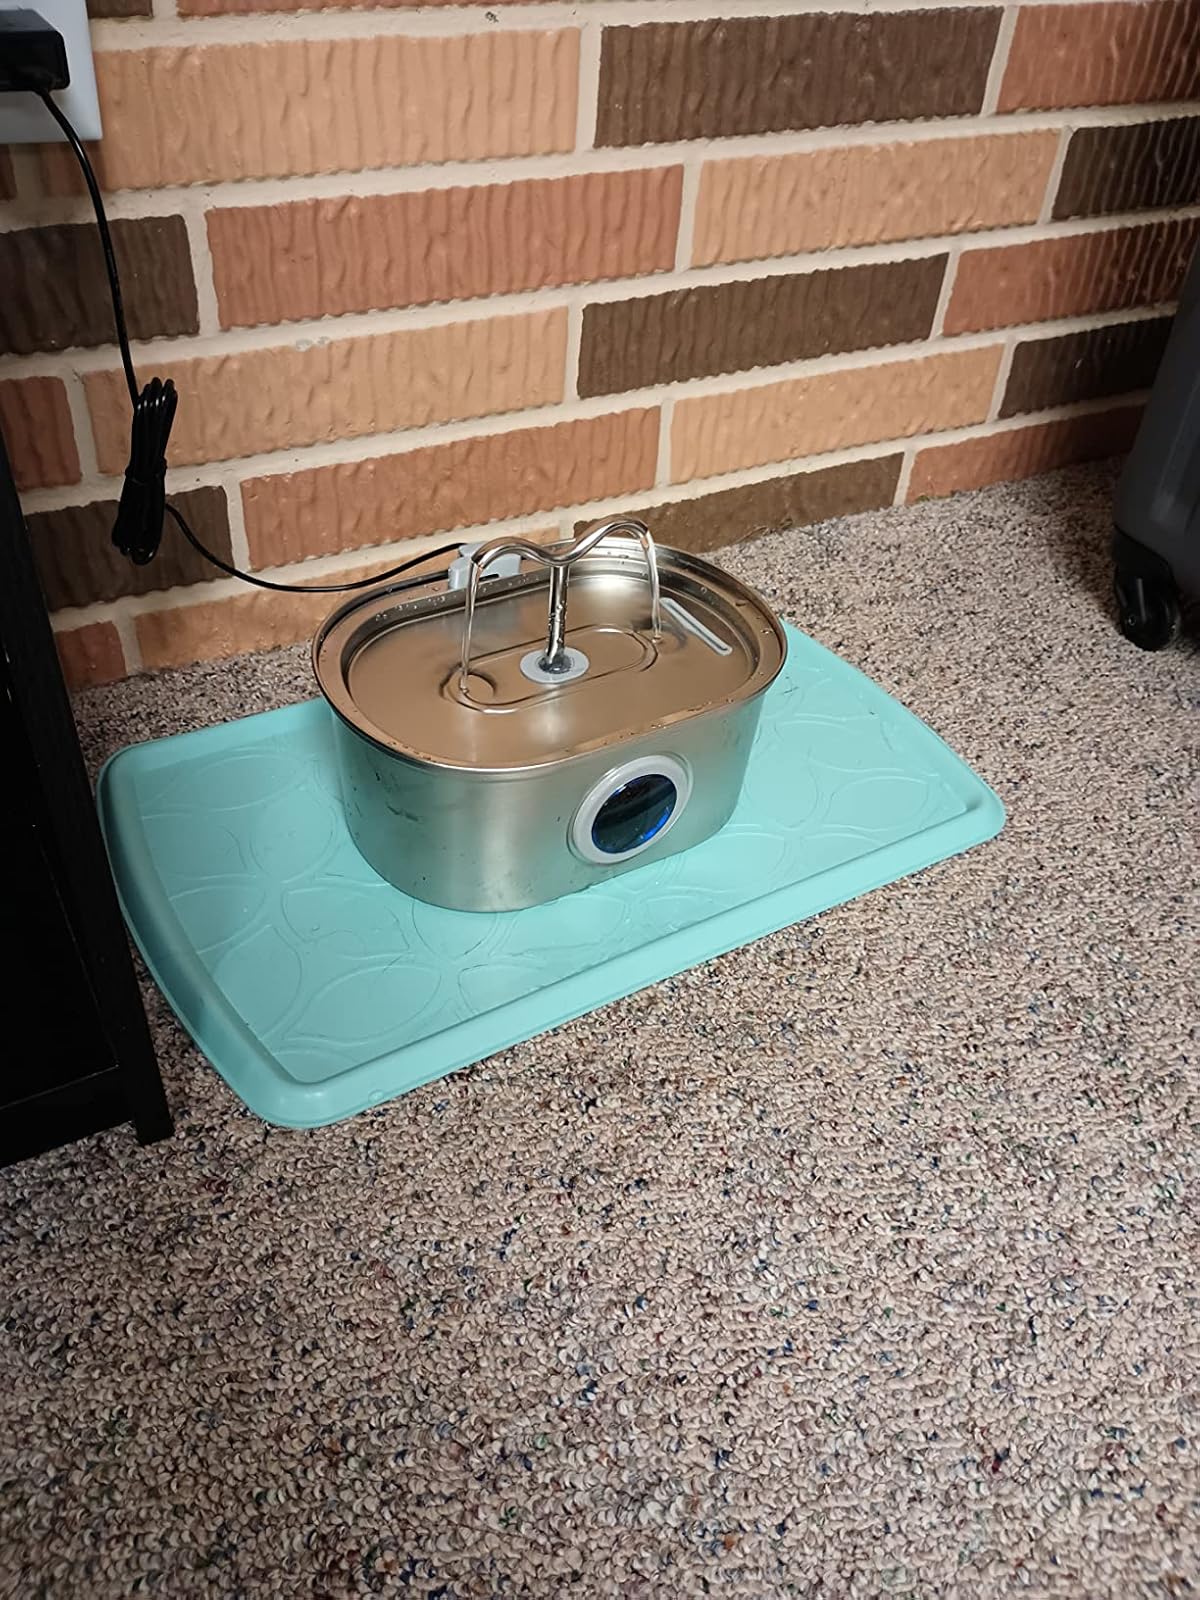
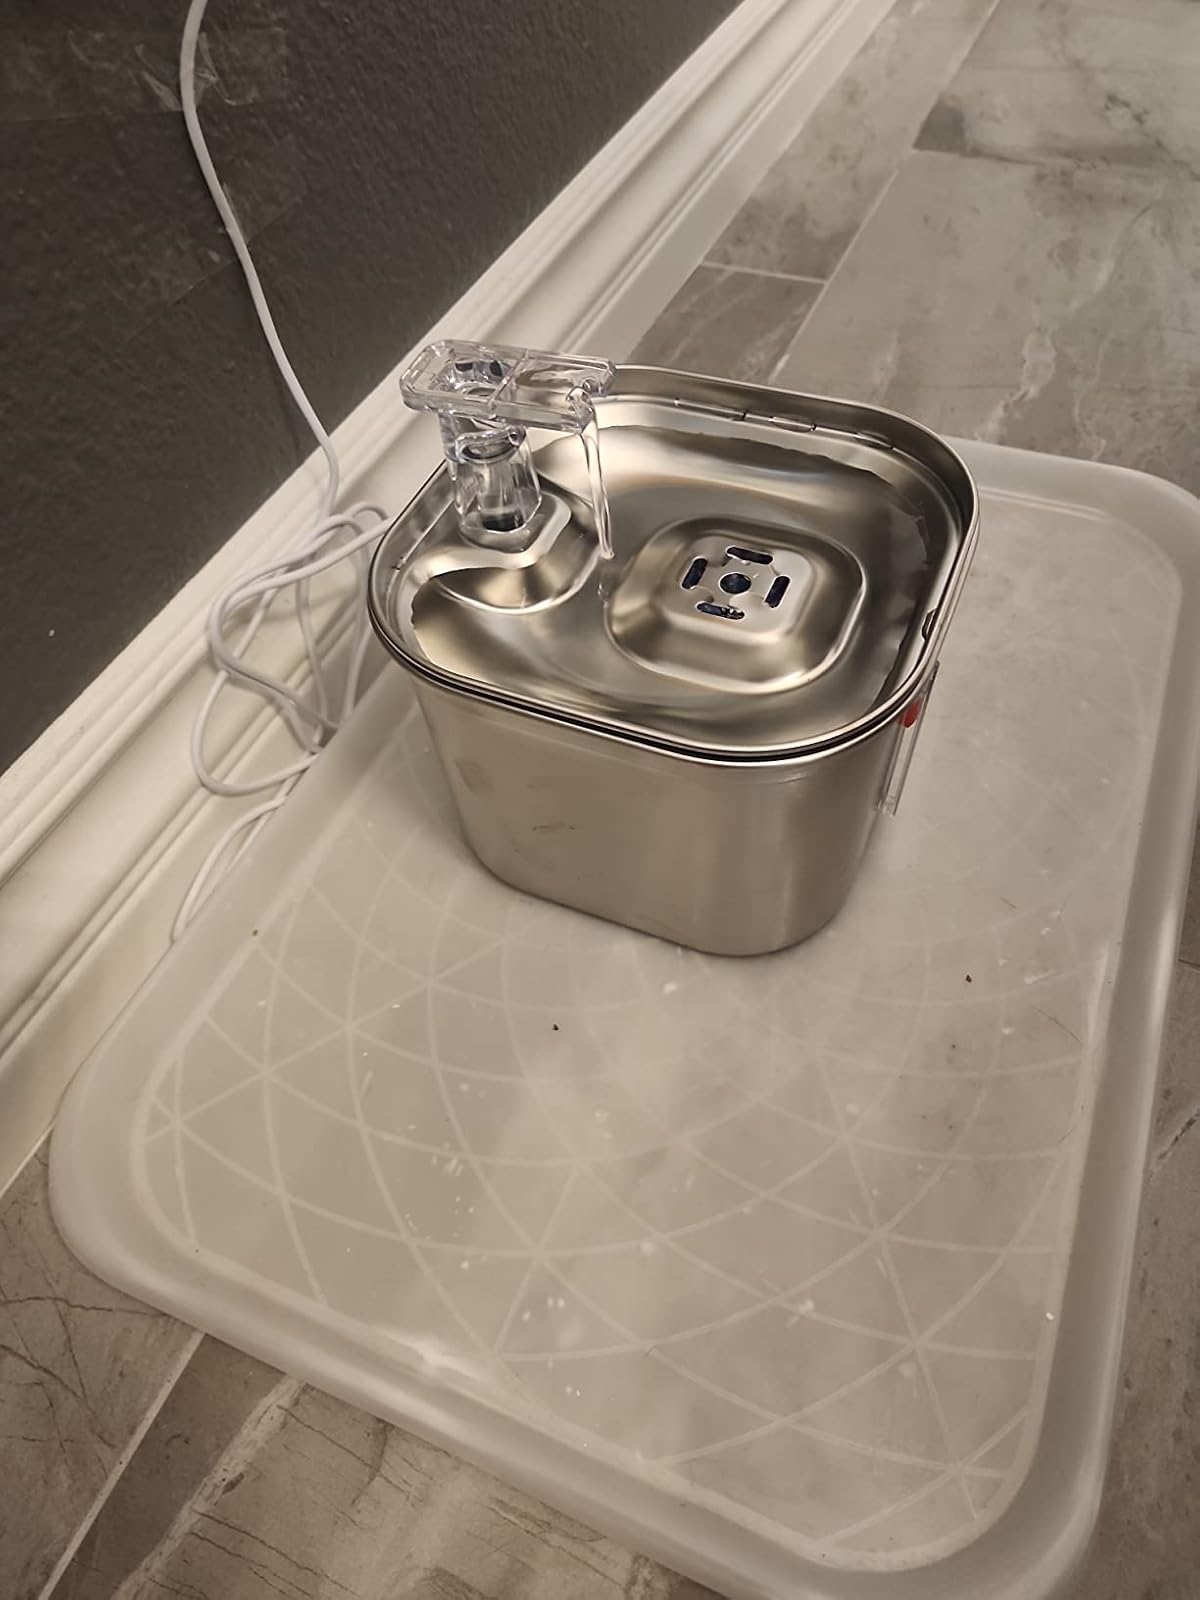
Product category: items_bowl
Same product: no